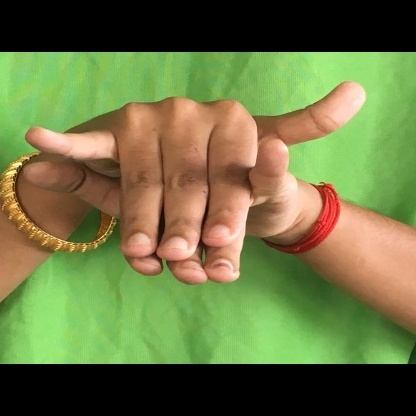
Mudra: Varaha